Liuzhou

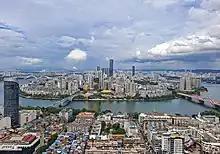
Liuzhou city seen from Ma'an Mountain in 2022

As with much of Guangxi, the landscape around Liuzhou is a mix of rolling hills, mountain peaks, caves and karst scenery. It is an ideal base for exploring the minority villages in the area.